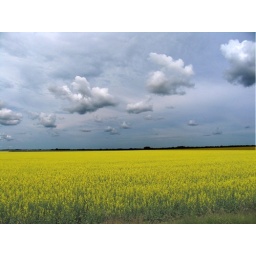
clouds over canola field